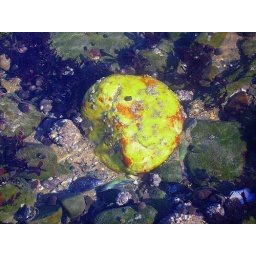
Bright yellow stone in a rock pool, Whitford beach, North Gower